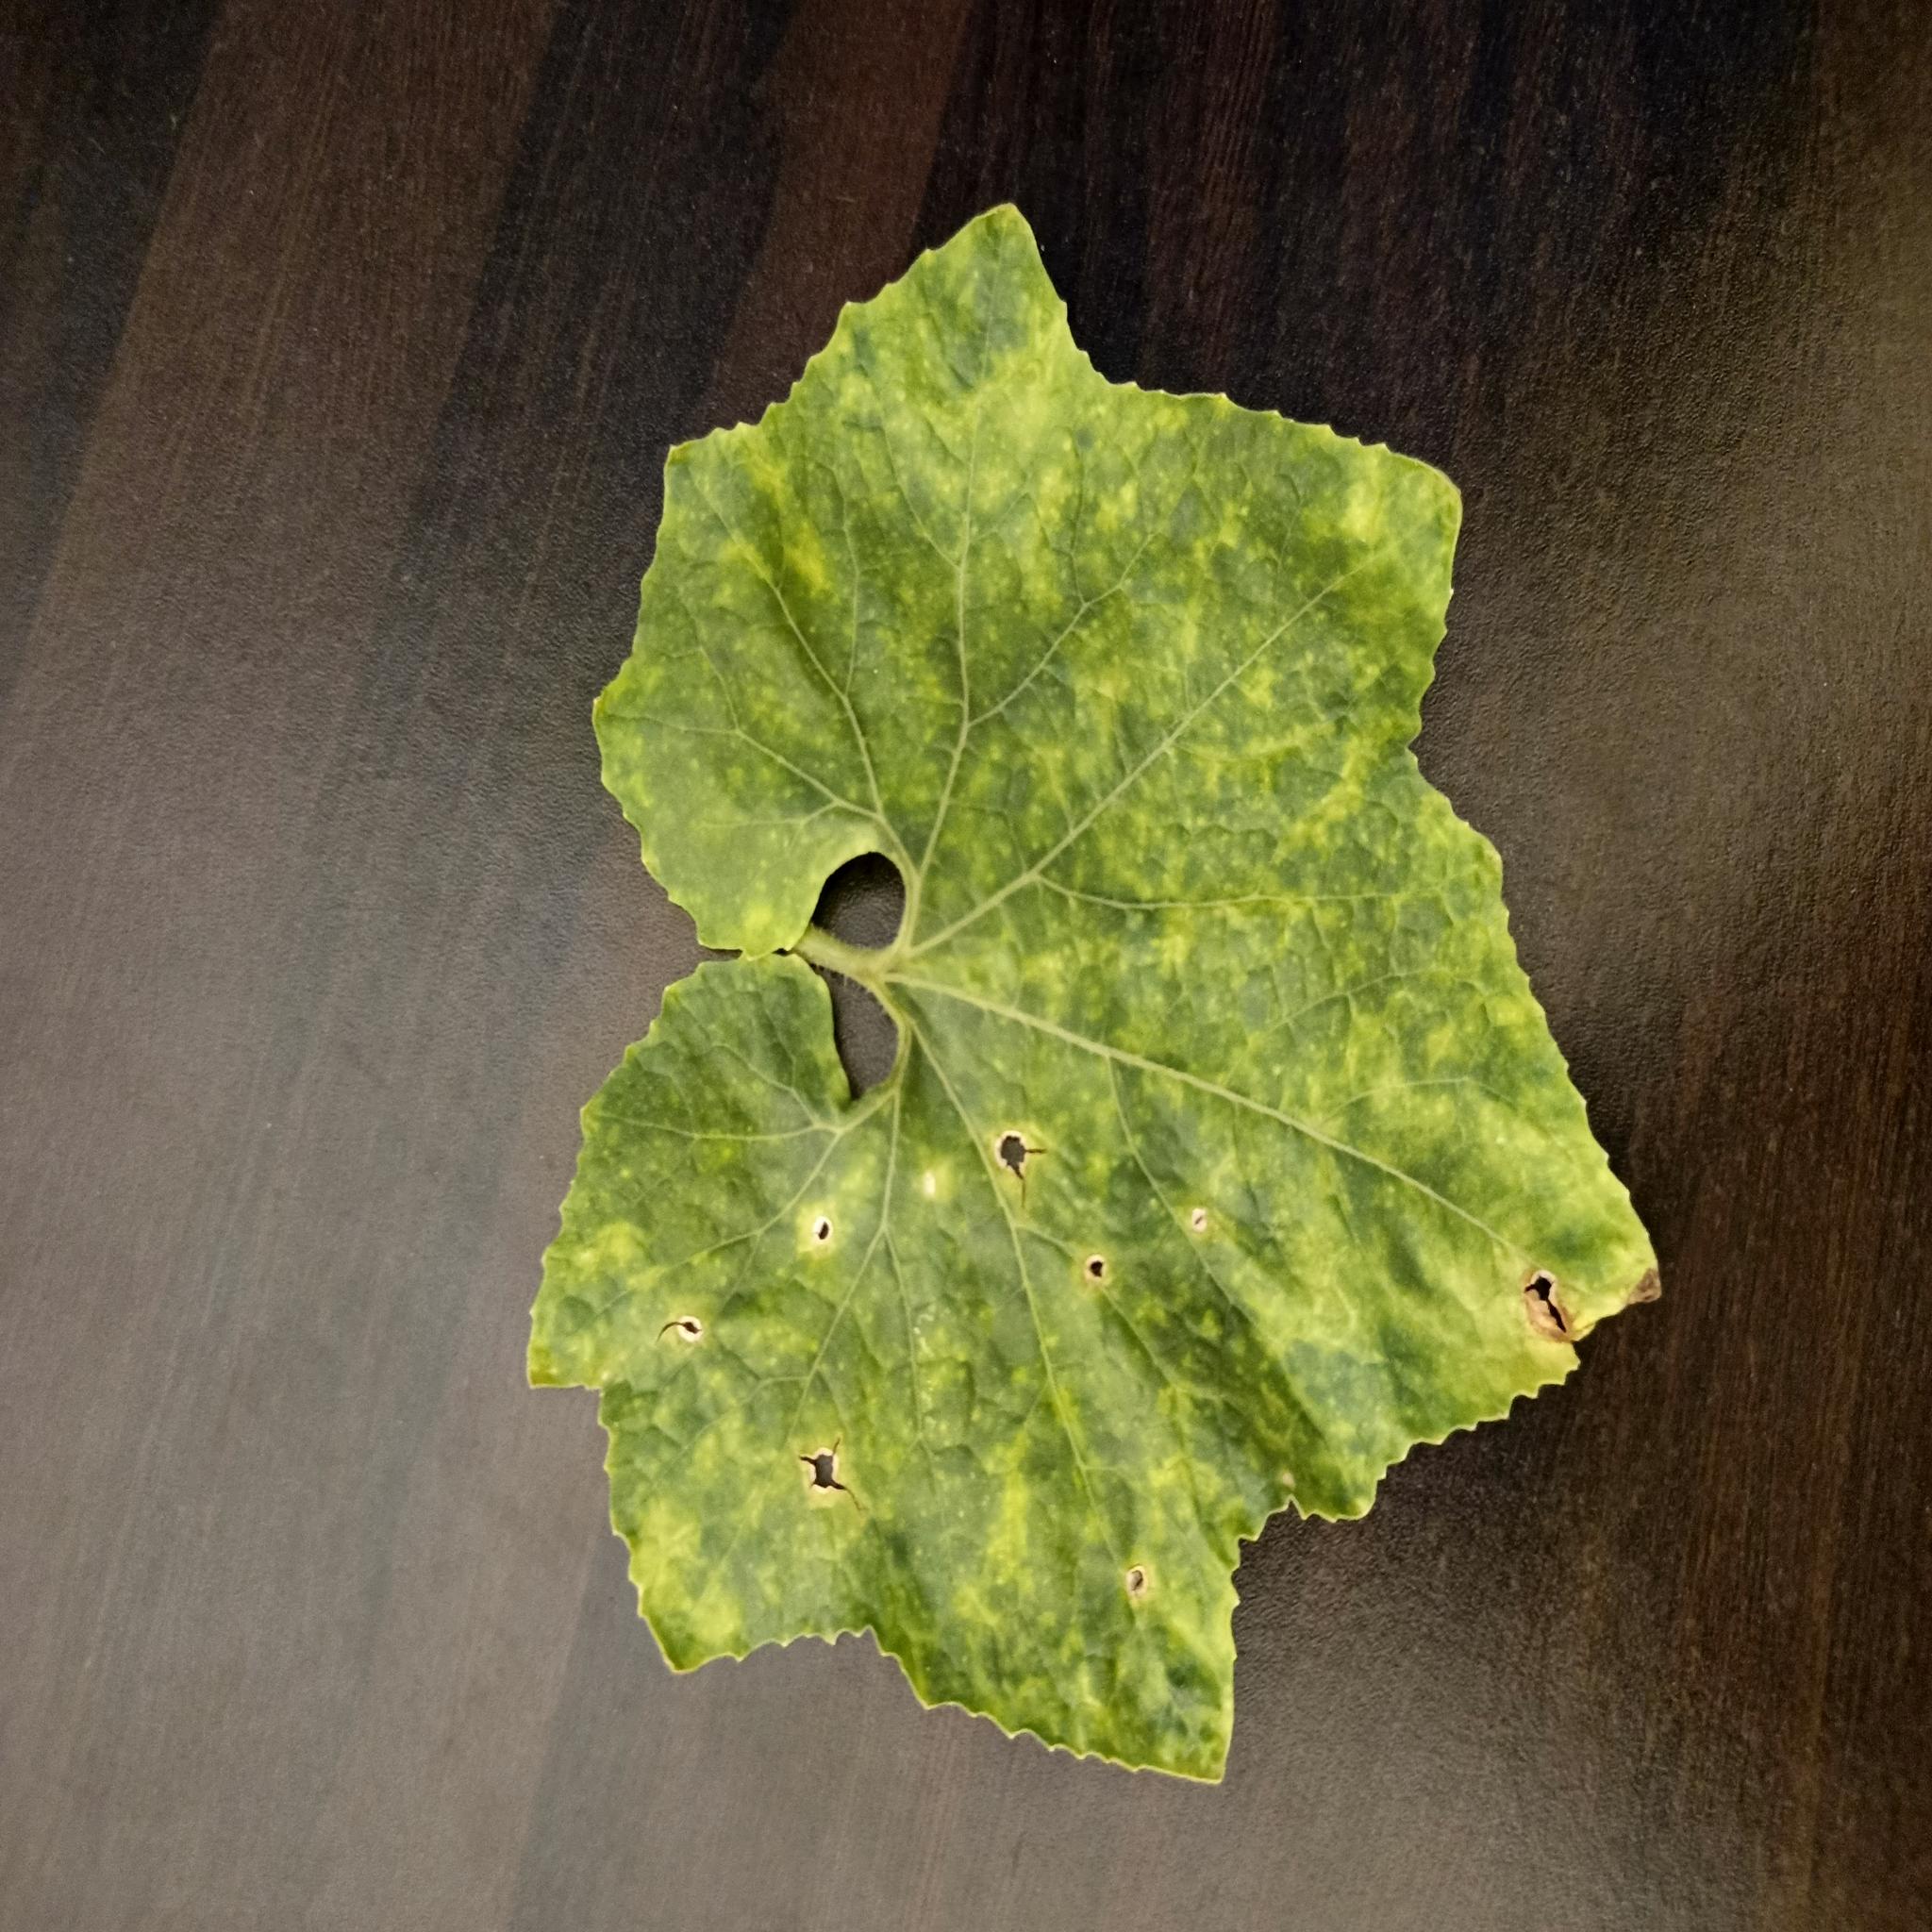
Label: Downy mildew